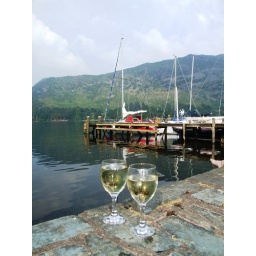
Watching the boats come and go with a crisp white in hand - it works for me!